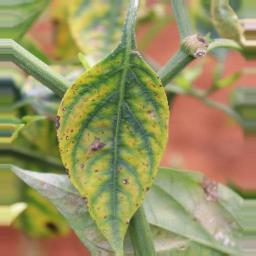
Label: nutritional